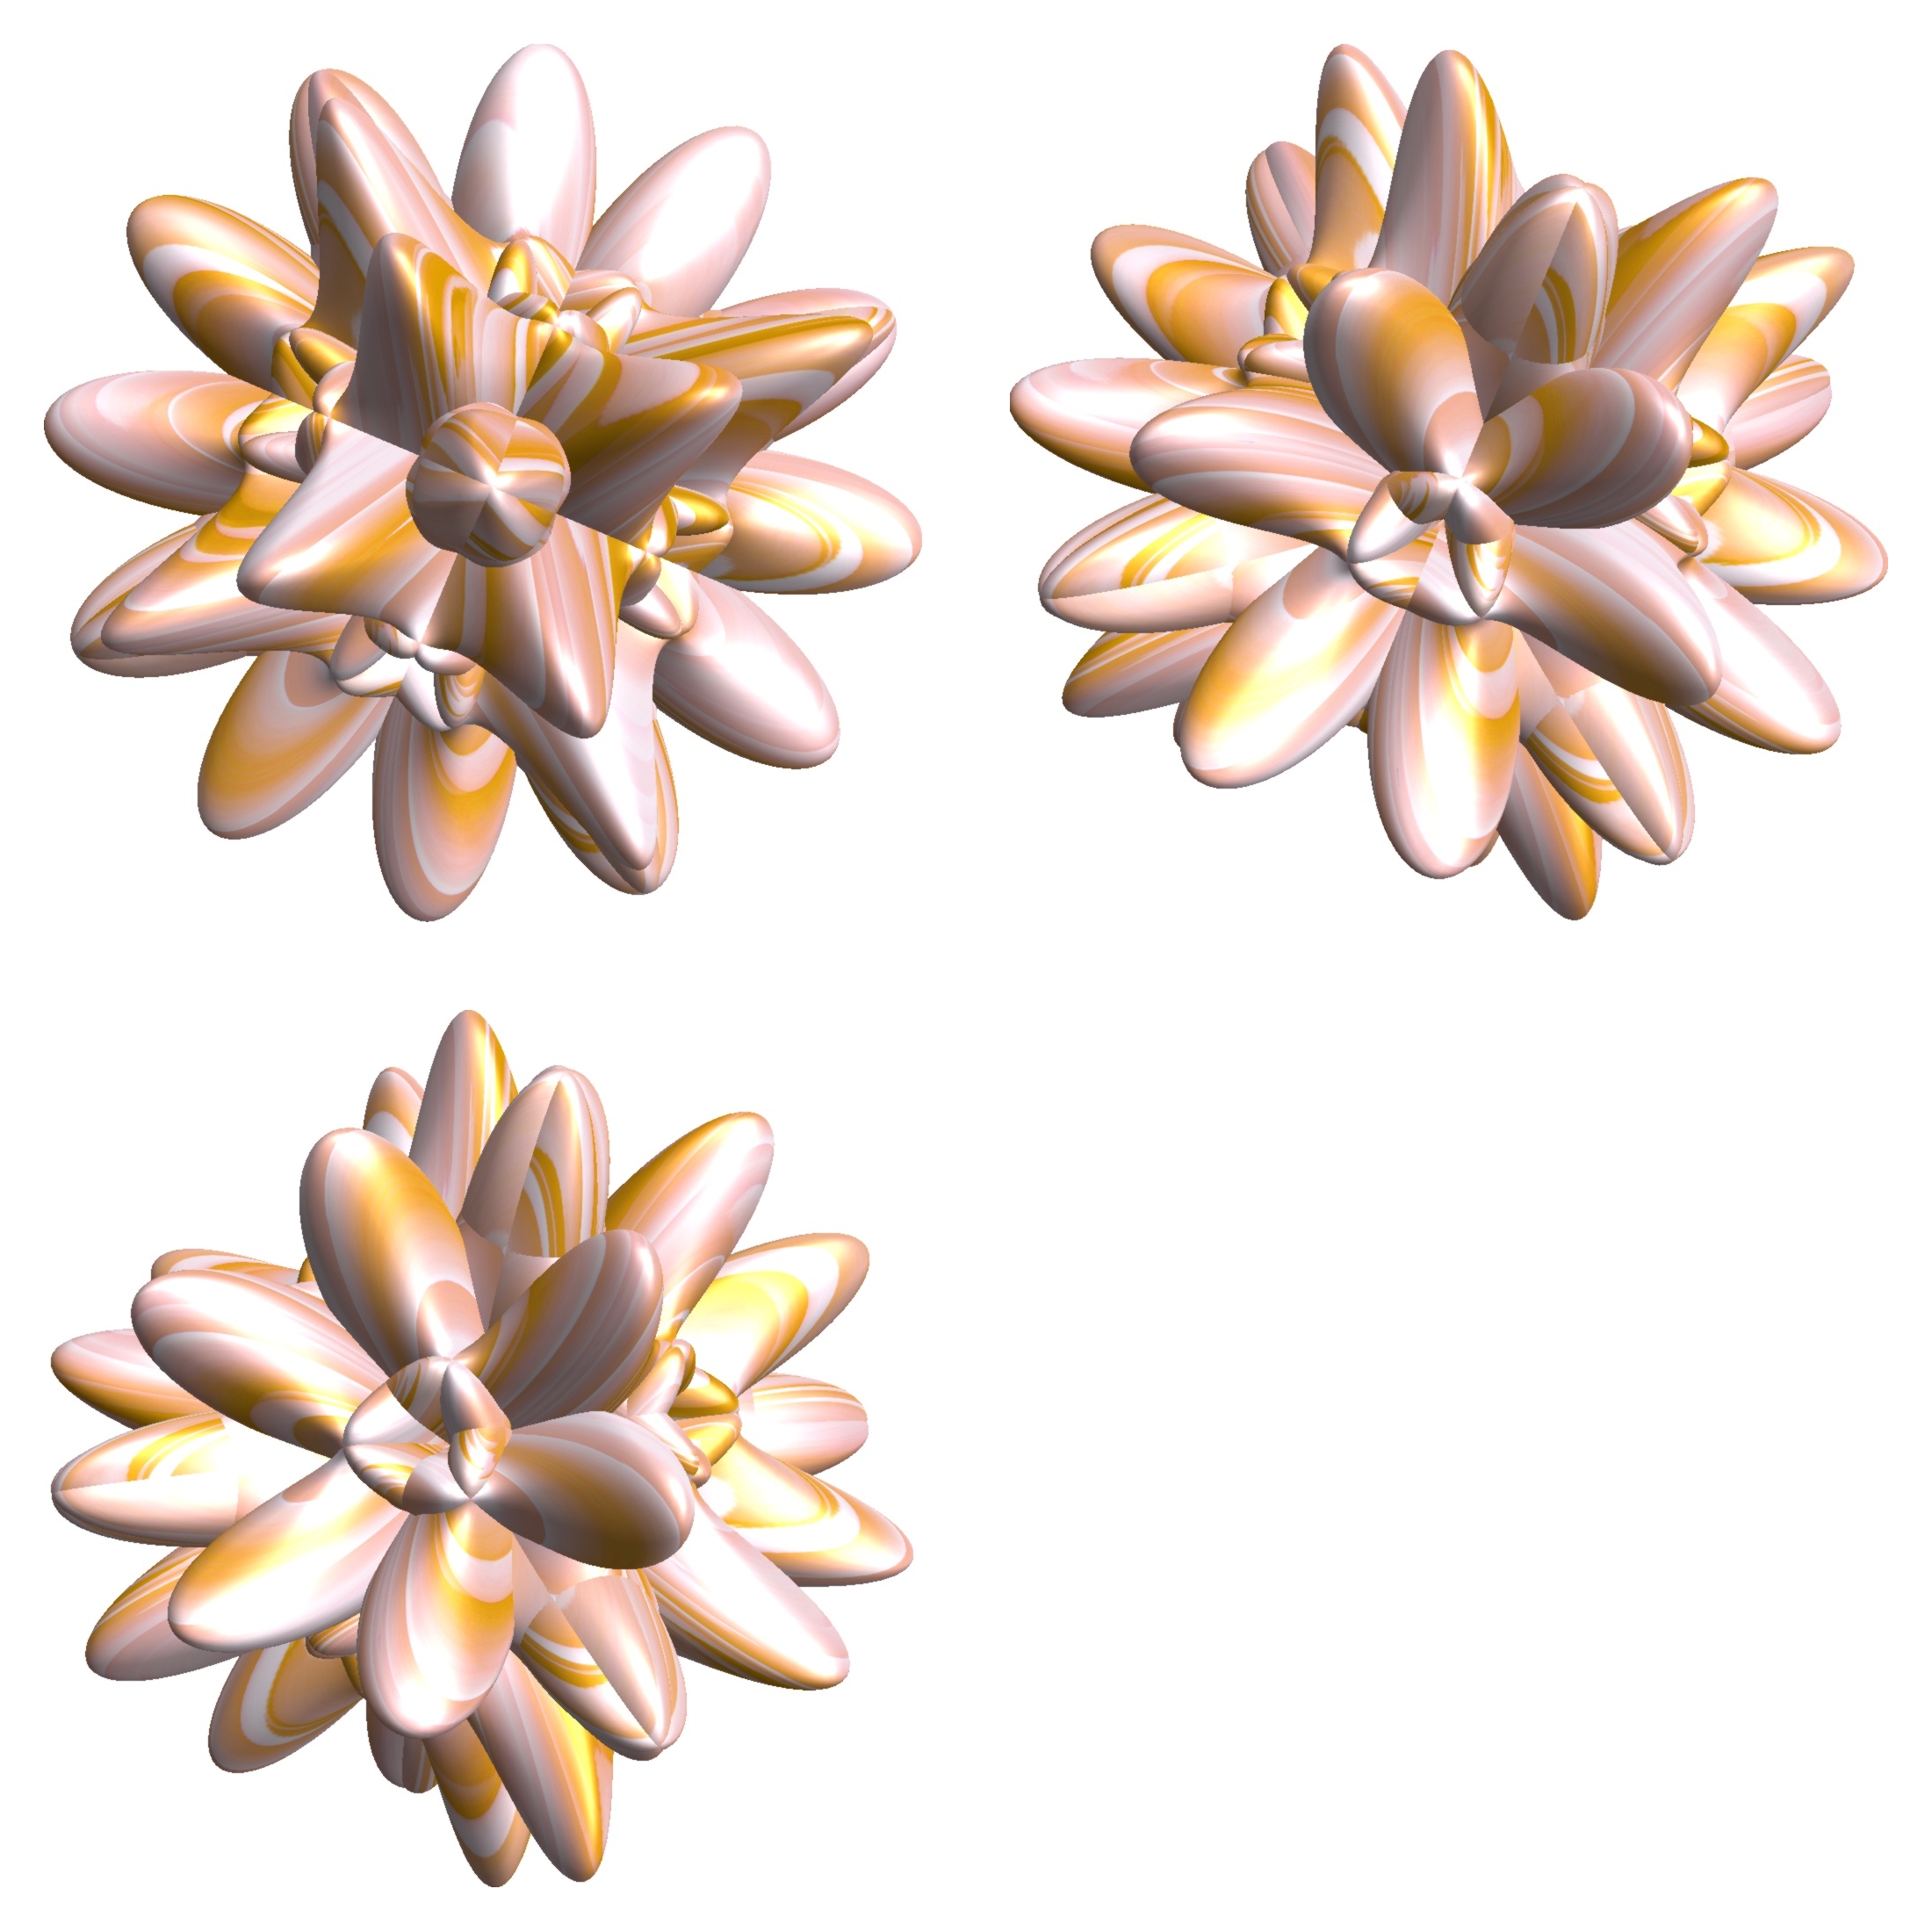
branch, structure, plant, texture, flower, petal, pattern, food, produce, geometry, flora, sculpture, design, symmetry, 3d, graphic, shape, torus, mathematica, cg, parametricplot3d, code, program, algorithm, mapping, geometricsculpture, hexagram, flowering plant, land plant